2023 French Open – Boys' doubles

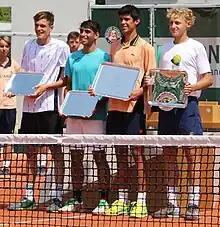
Rodrigo Pacheco Méndez and Yaroslav Demin beat Lorenzo Sciahbasi and Gabriele Vulpitta in the final.

Yaroslav Demin and Rodrigo Pacheco Méndez won the boys' doubles title at the 2023 French Open, defeating Lorenzo Sciahbasi and Gabriele Vulpitta in the final, 6–2, 6–3.